Anti-globalization movement

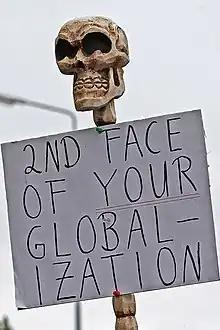
Protest against the G8 meeting in Heiligendamm, 2007

Activists are especially opposed to the various abuses which they think are perpetuated by globalization and the international institutions that, they say, promote neoliberalism without regard to ethical standards or environmental protection. Common targets include the World Bank (WB), International Monetary Fund (IMF), the Organisation for Economic Co-operation and Development (OECD) and the World Trade Organization (WTO) and free trade treaties like the United States–Mexico–Canada Agreement (USMCA), Free Trade Area of the Americas (FTAA), the Trans-Pacific Trade Agreement (TPPA), the Multilateral Agreement on Investment (MAI) and the General Agreement on Trade in Services (GATS) and the World Economic Forum (WEF). In light of the economic gap between rich and poor countries, adherents of the movement claim that free trade without measures to protect the environment and the health and well-being of workers will merely increase the power of industrialized nations (often termed the "North" in opposition to the developing world's "South"). Proponents of this line of thought refer to the process as polarization and argue that current neo-liberal economic policies have given wealthier states an advantage over developing nations, enabling their exploitation and leading to a widening of the global wealth gap.